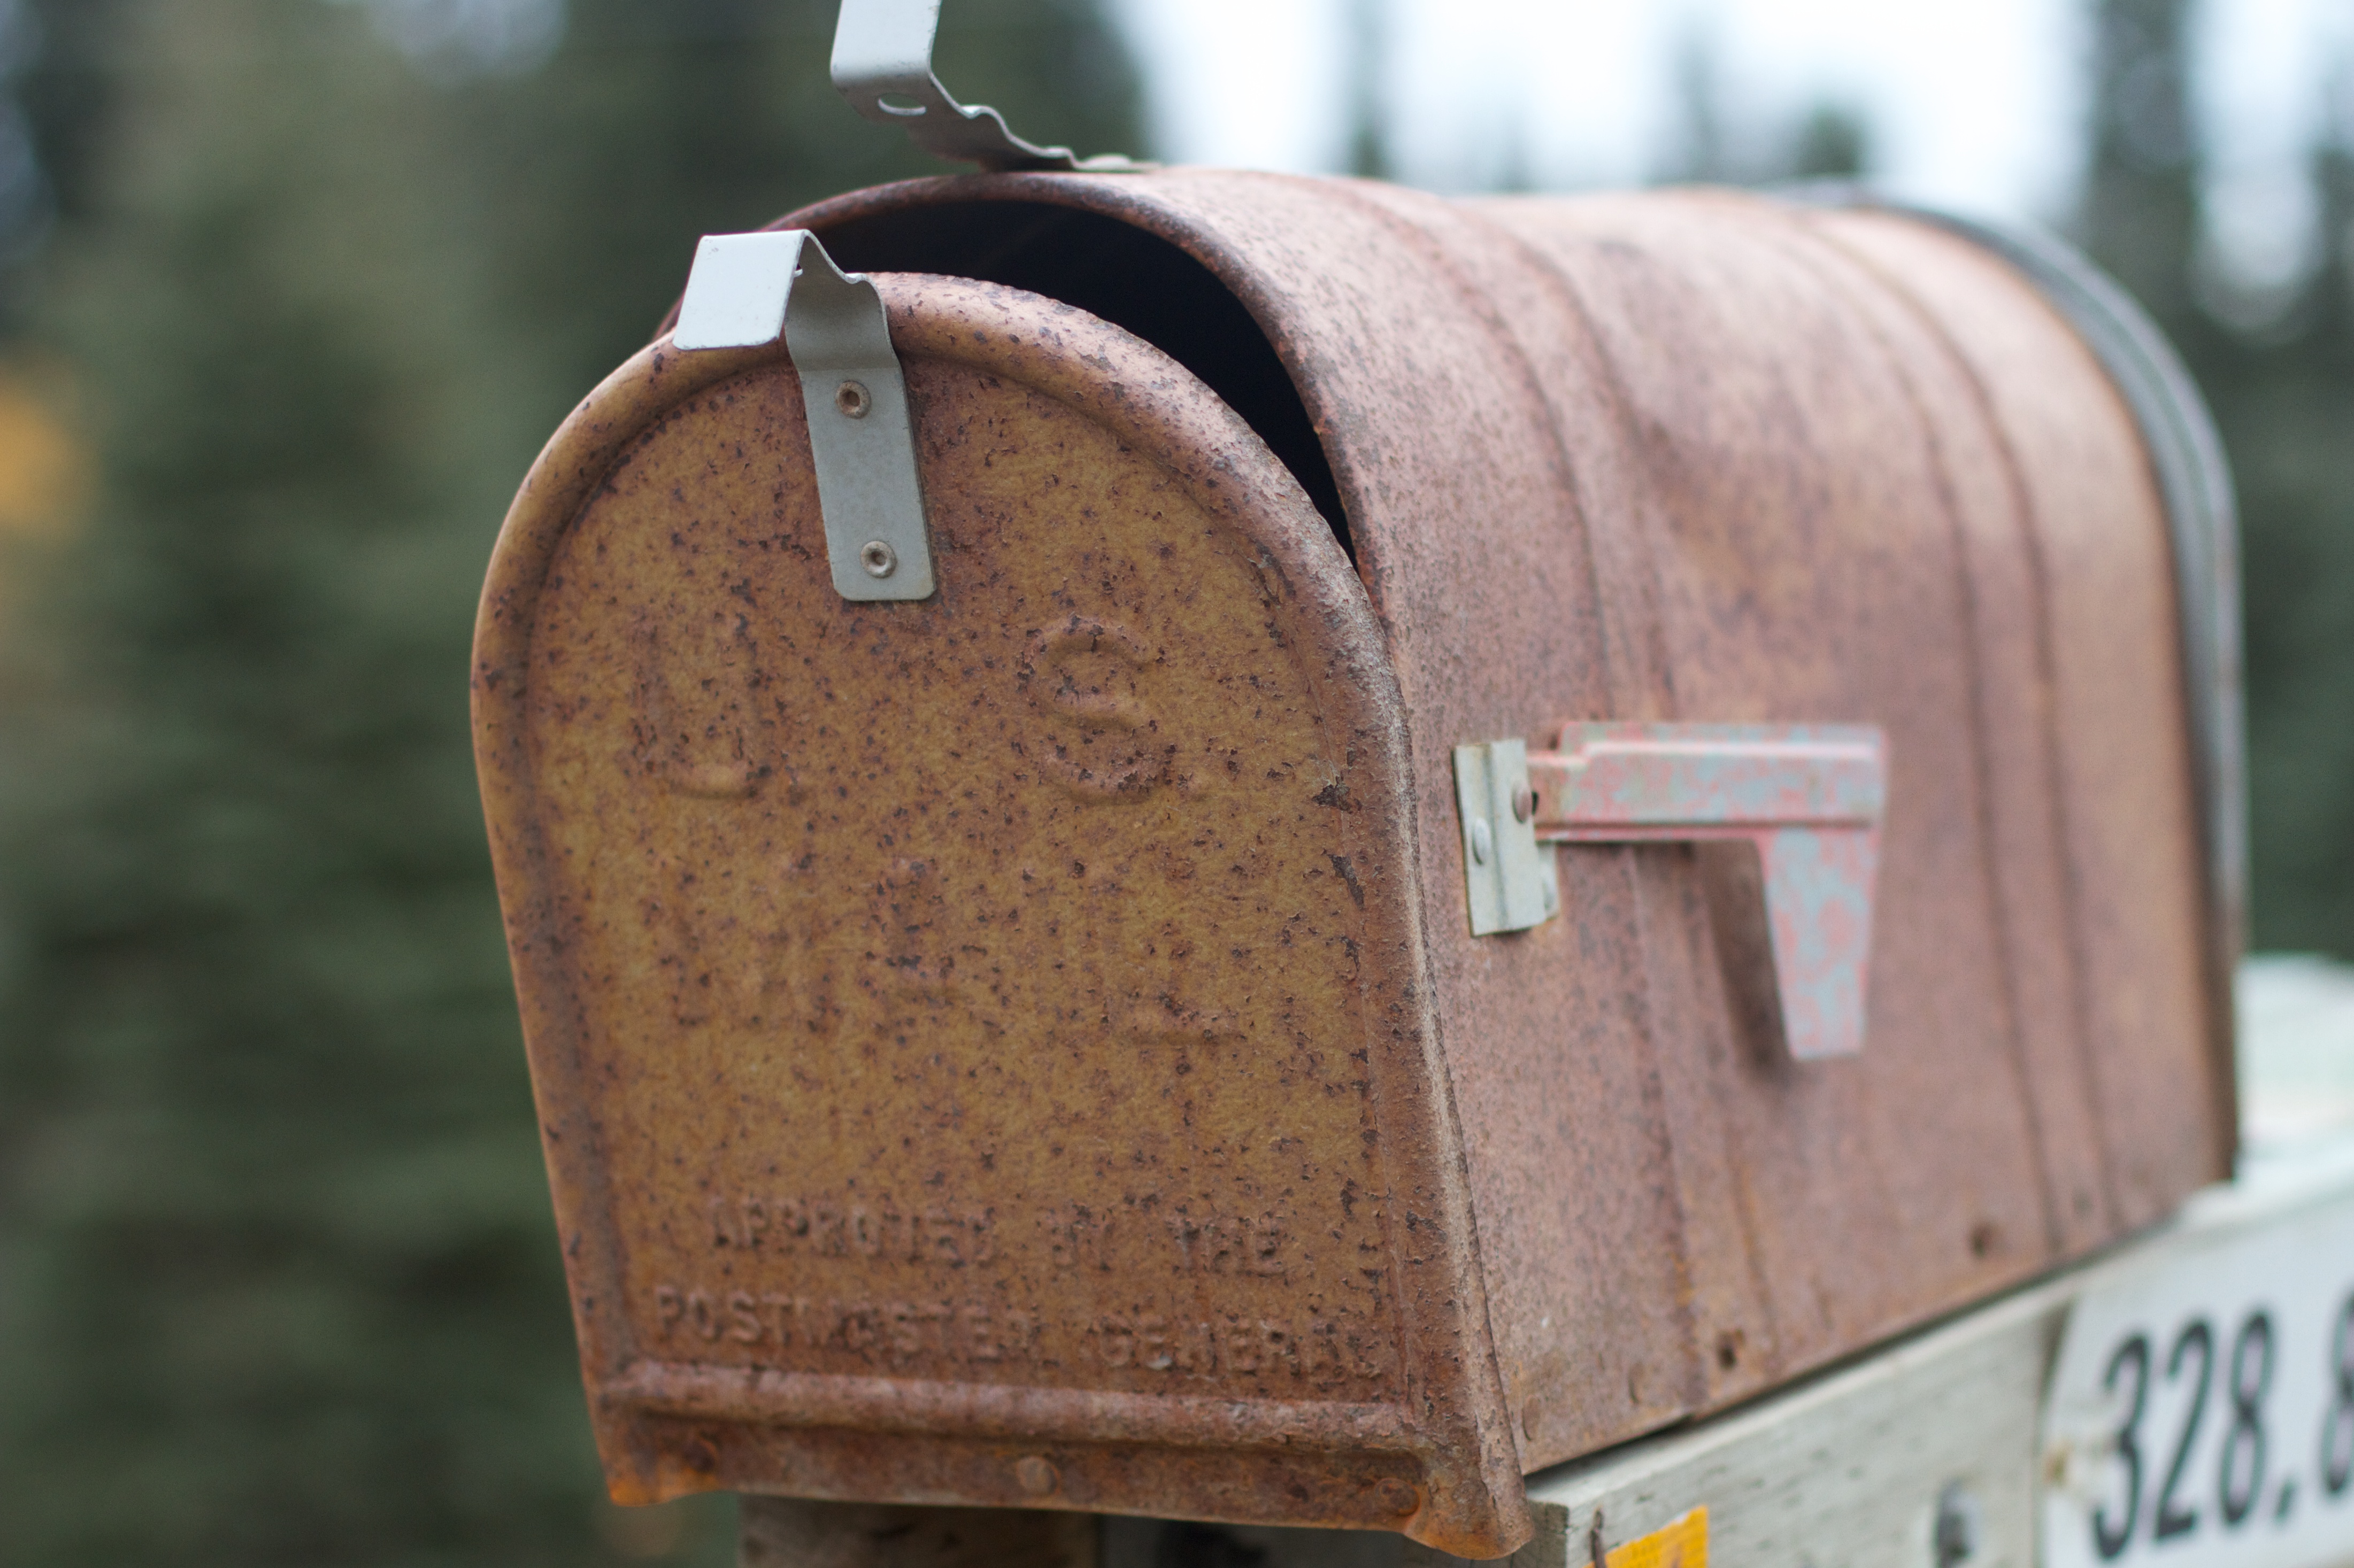
wood, leather, bag, cool image, man made object